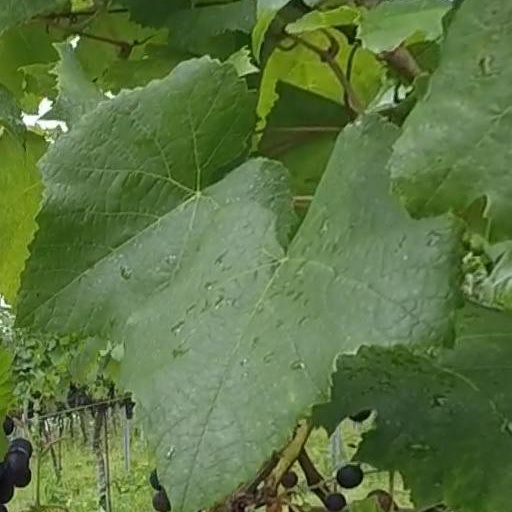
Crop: grape